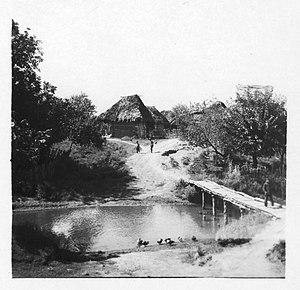
Le flottage du bois est un mode de transport par voie d'eau pour des pièces de bois de tailles variables, à l'état brut ou déjà débitées, assemblées entre elles ou pas. Influencé par les caractéristiques typographiques, hydrographiques, culturelles et climatiques de chaque région du monde, il prend des formes différentes et très variées en fonction des essences d'arbres des grandes zones forestières de la planète, mais surtout de la présence ou du degré de flottabilité du cours d'eau qui est aux abords des massifs forestiers où sont abattus les arbres.